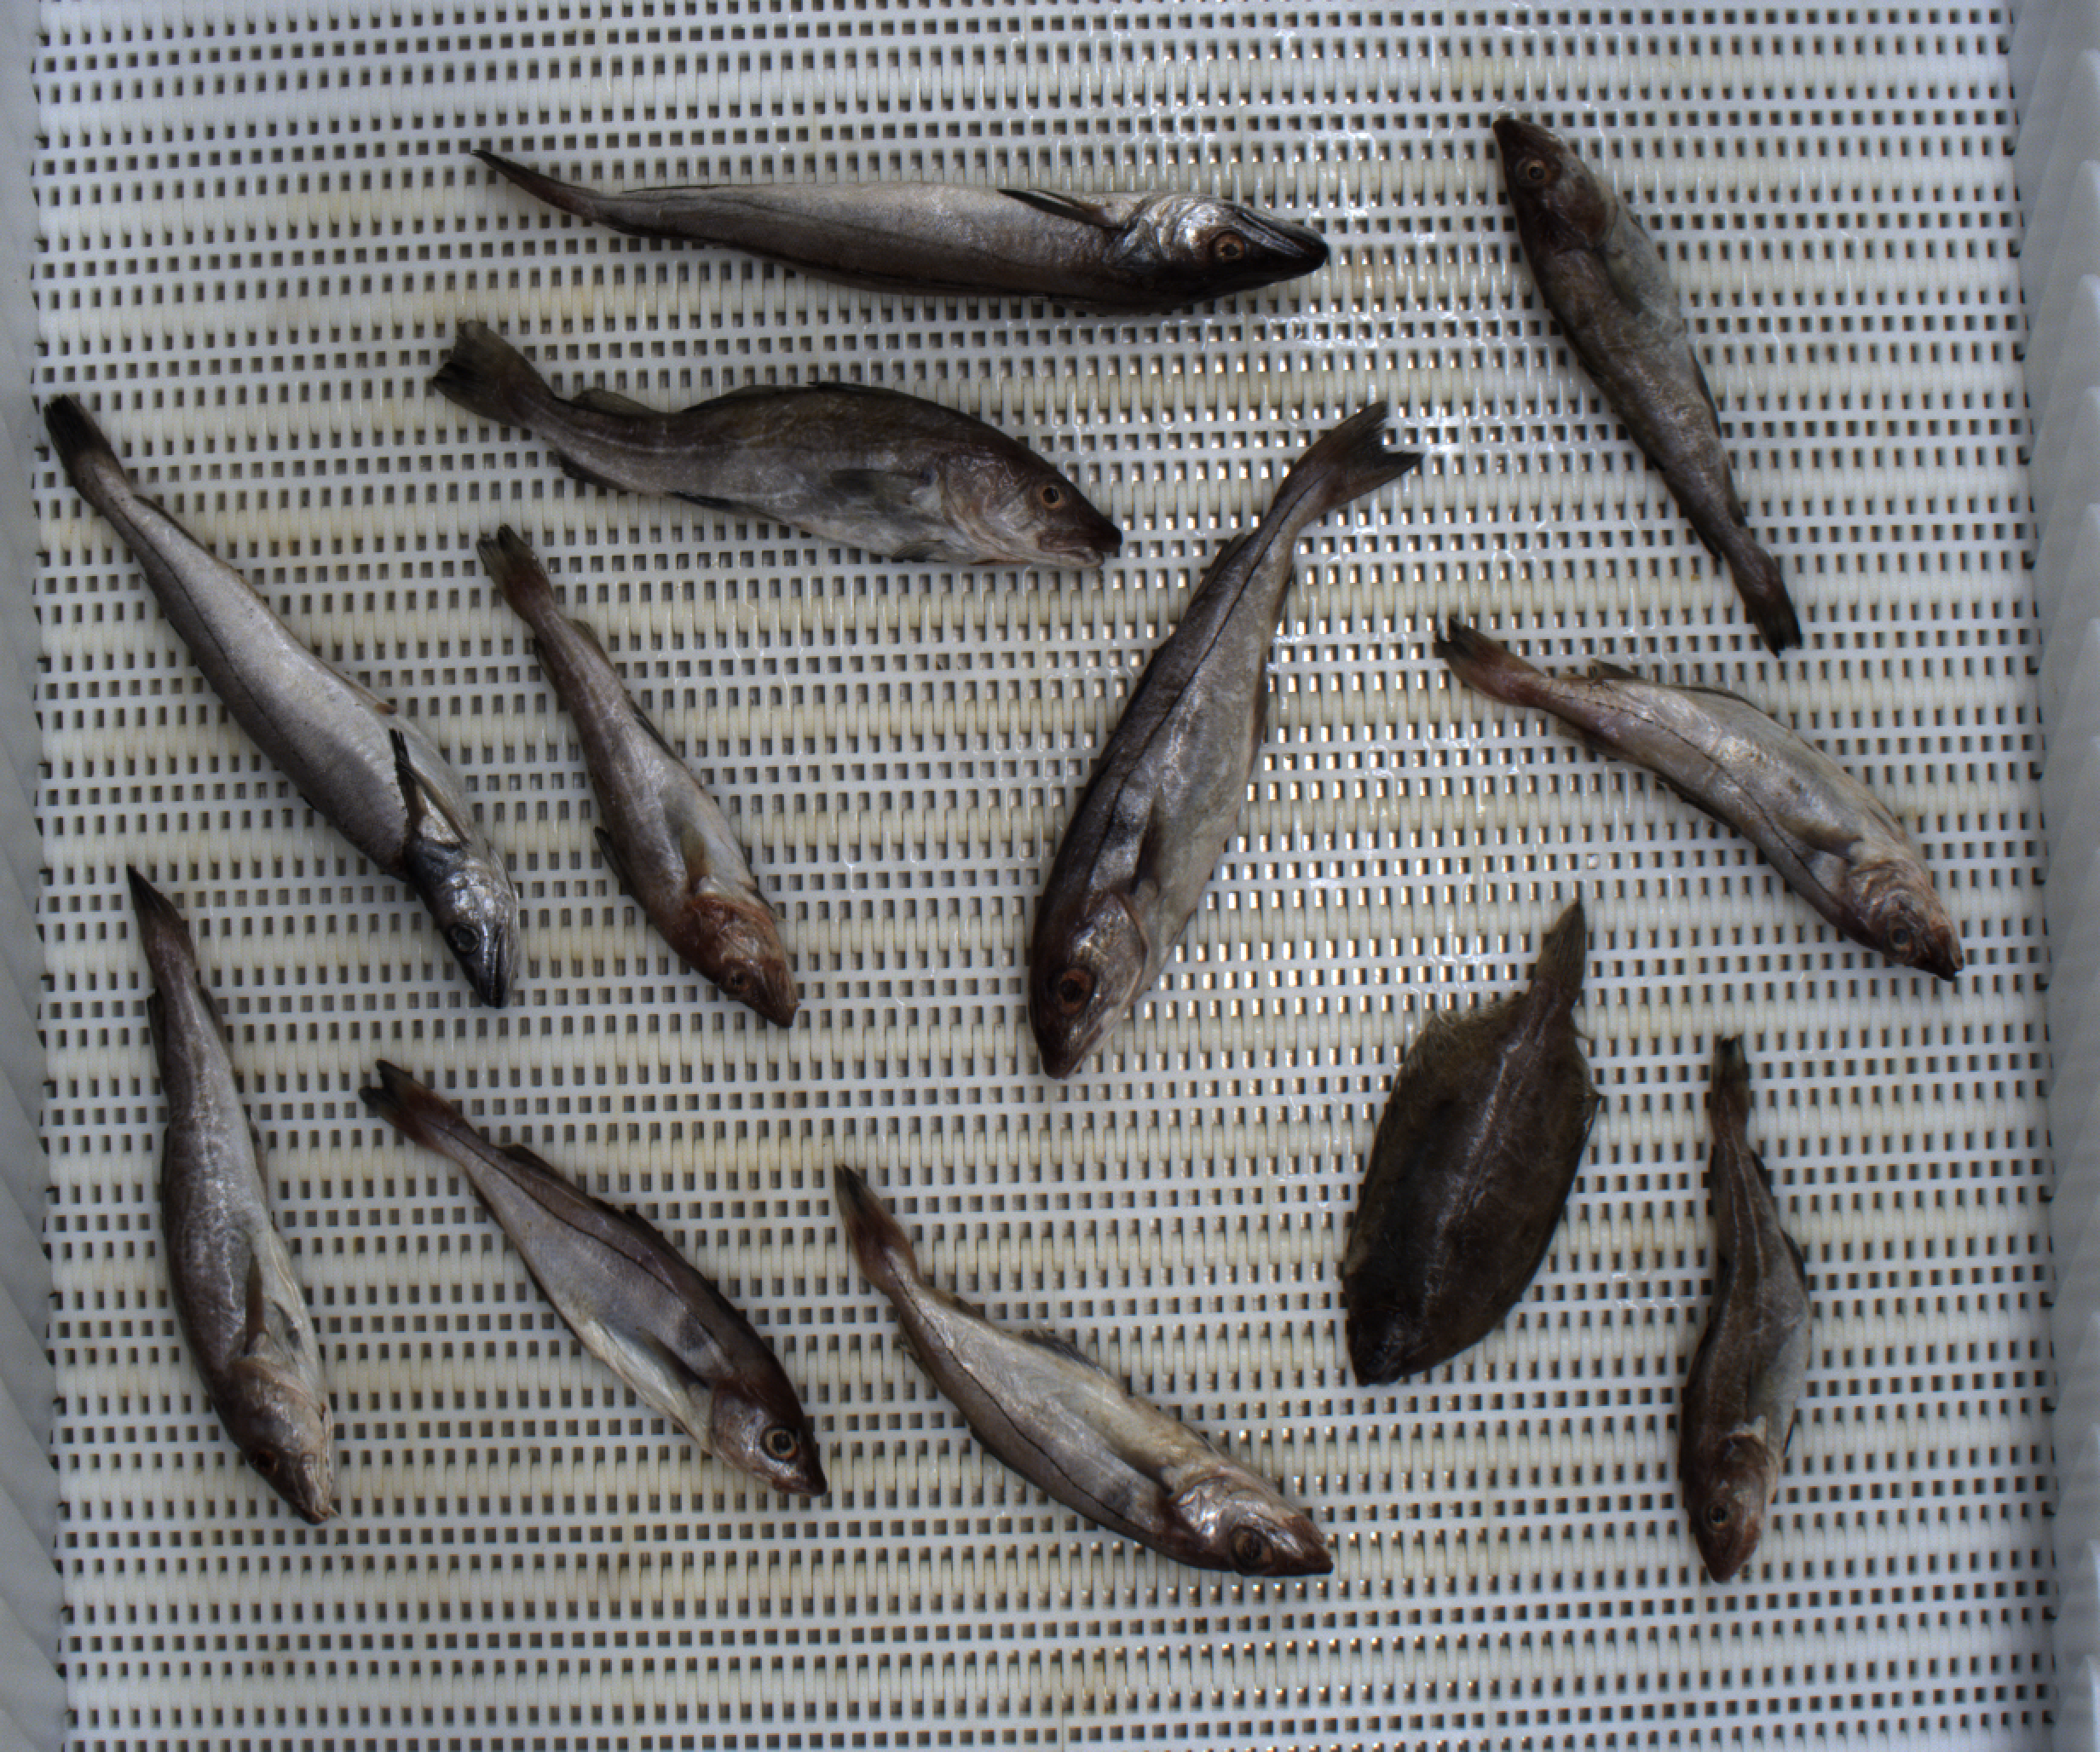
Total fish: 12
Cod: 5
Haddock: 4
Whiting: 0
Hake: 2
Horse mackerel: 0
Saithe: 0
Other: 1